Smoko, Victoria

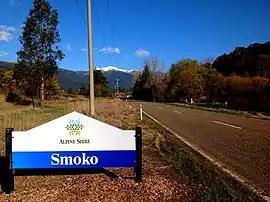
Entering Smoko

Smoko is a locality in north east Victoria, Australia. The locality is in the Alpine Shire local government area, north east of the state capital, Melbourne. The town "gained its name in the 1850s because gold seekers regularly stopped here for a smoke and a rest on their way to and from the goldfields".